Tube-and-fabric construction

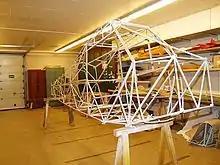
A stripped down tube and fabric constructed fuselage from a Piper PA-18 Super Cub

Tube-and-fabric construction is a method of building airframes, which include the fuselages and wings of airplanes. It consists of making a framework of metal tubes (generally welded together) and then covering the framework with an aircraft fabric covering.